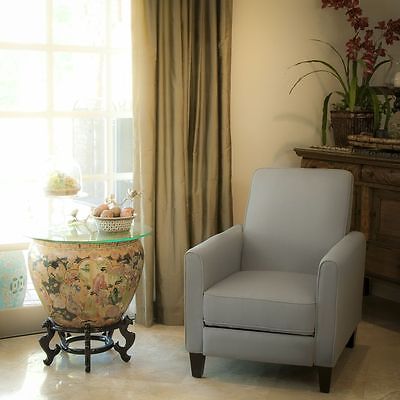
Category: chair